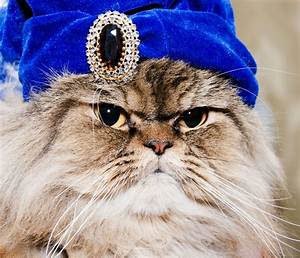
Label: gatto